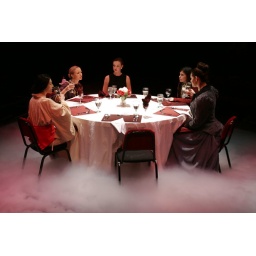
November 30, 2004, Butler theater department dress rehearsal of Top Girls in Lilly Hall theater Room 168.